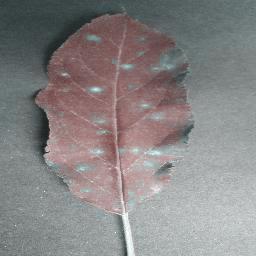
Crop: apple
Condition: cedar_rust